Hollywood blacklist

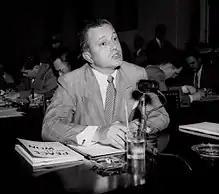
Dmytryk cooperating with the HUAC

In September 1950, Hollywood Ten member Edward Dmytryk announced that he had once been a Communist and was prepared to give evidence against others who had been as well. He was released early from jail. Following his 1951 HUAC appearance in which he described his past Party membership and named names, his directorial career recovered.